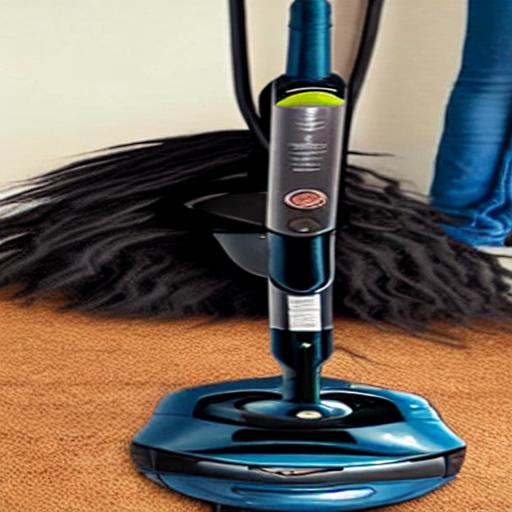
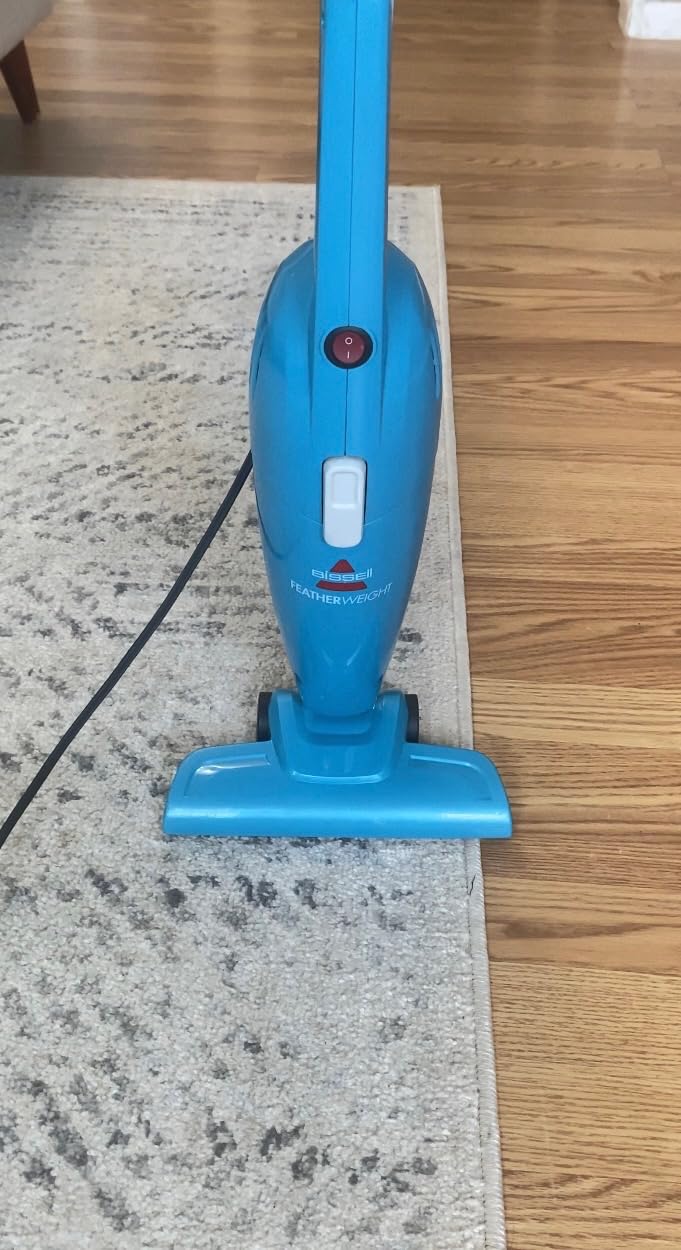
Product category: items_vacuum
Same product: no